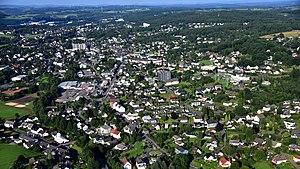
Waldbröl est une ville de Rhénanie-du-Nord-Westphalie, située dans l'arrondissement du Haut-Berg, dans le district de Cologne, dans le Landschaftsverband de Rhénanie, à environ 50 kilomètres à l'est de Cologne. Le principal centre de Waldbröl est beaucoup plus grand avec 11 000 habitants que les principaux centres-villes de toutes les municipalités voisines et sert à ceux-ci comme ville des services et des emplois.